Windows CE

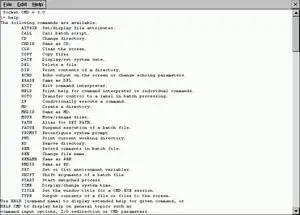
Pocket CMD v 3.0 (cmd.exe) on Windows CE 3.0

Windows CE is optimized for devices that have minimal memory; a Windows CE kernel may run with one megabyte of memory. Devices are often configured without disk storage, and may be configured as a "closed" system that does not allow for end-user extension (for instance, it can be burned into ROM). Windows CE conforms to the definition of a real-time operating system, with a deterministic interrupt latency. From Version 3 and onward, the system supports 256 priority levels and uses priority inheritance for dealing with priority inversion. The fundamental unit of execution is the thread. This helps to simplify the interface and improve execution time.